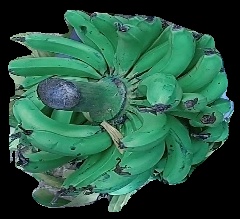
Variety: pachbale
Grade: grade3